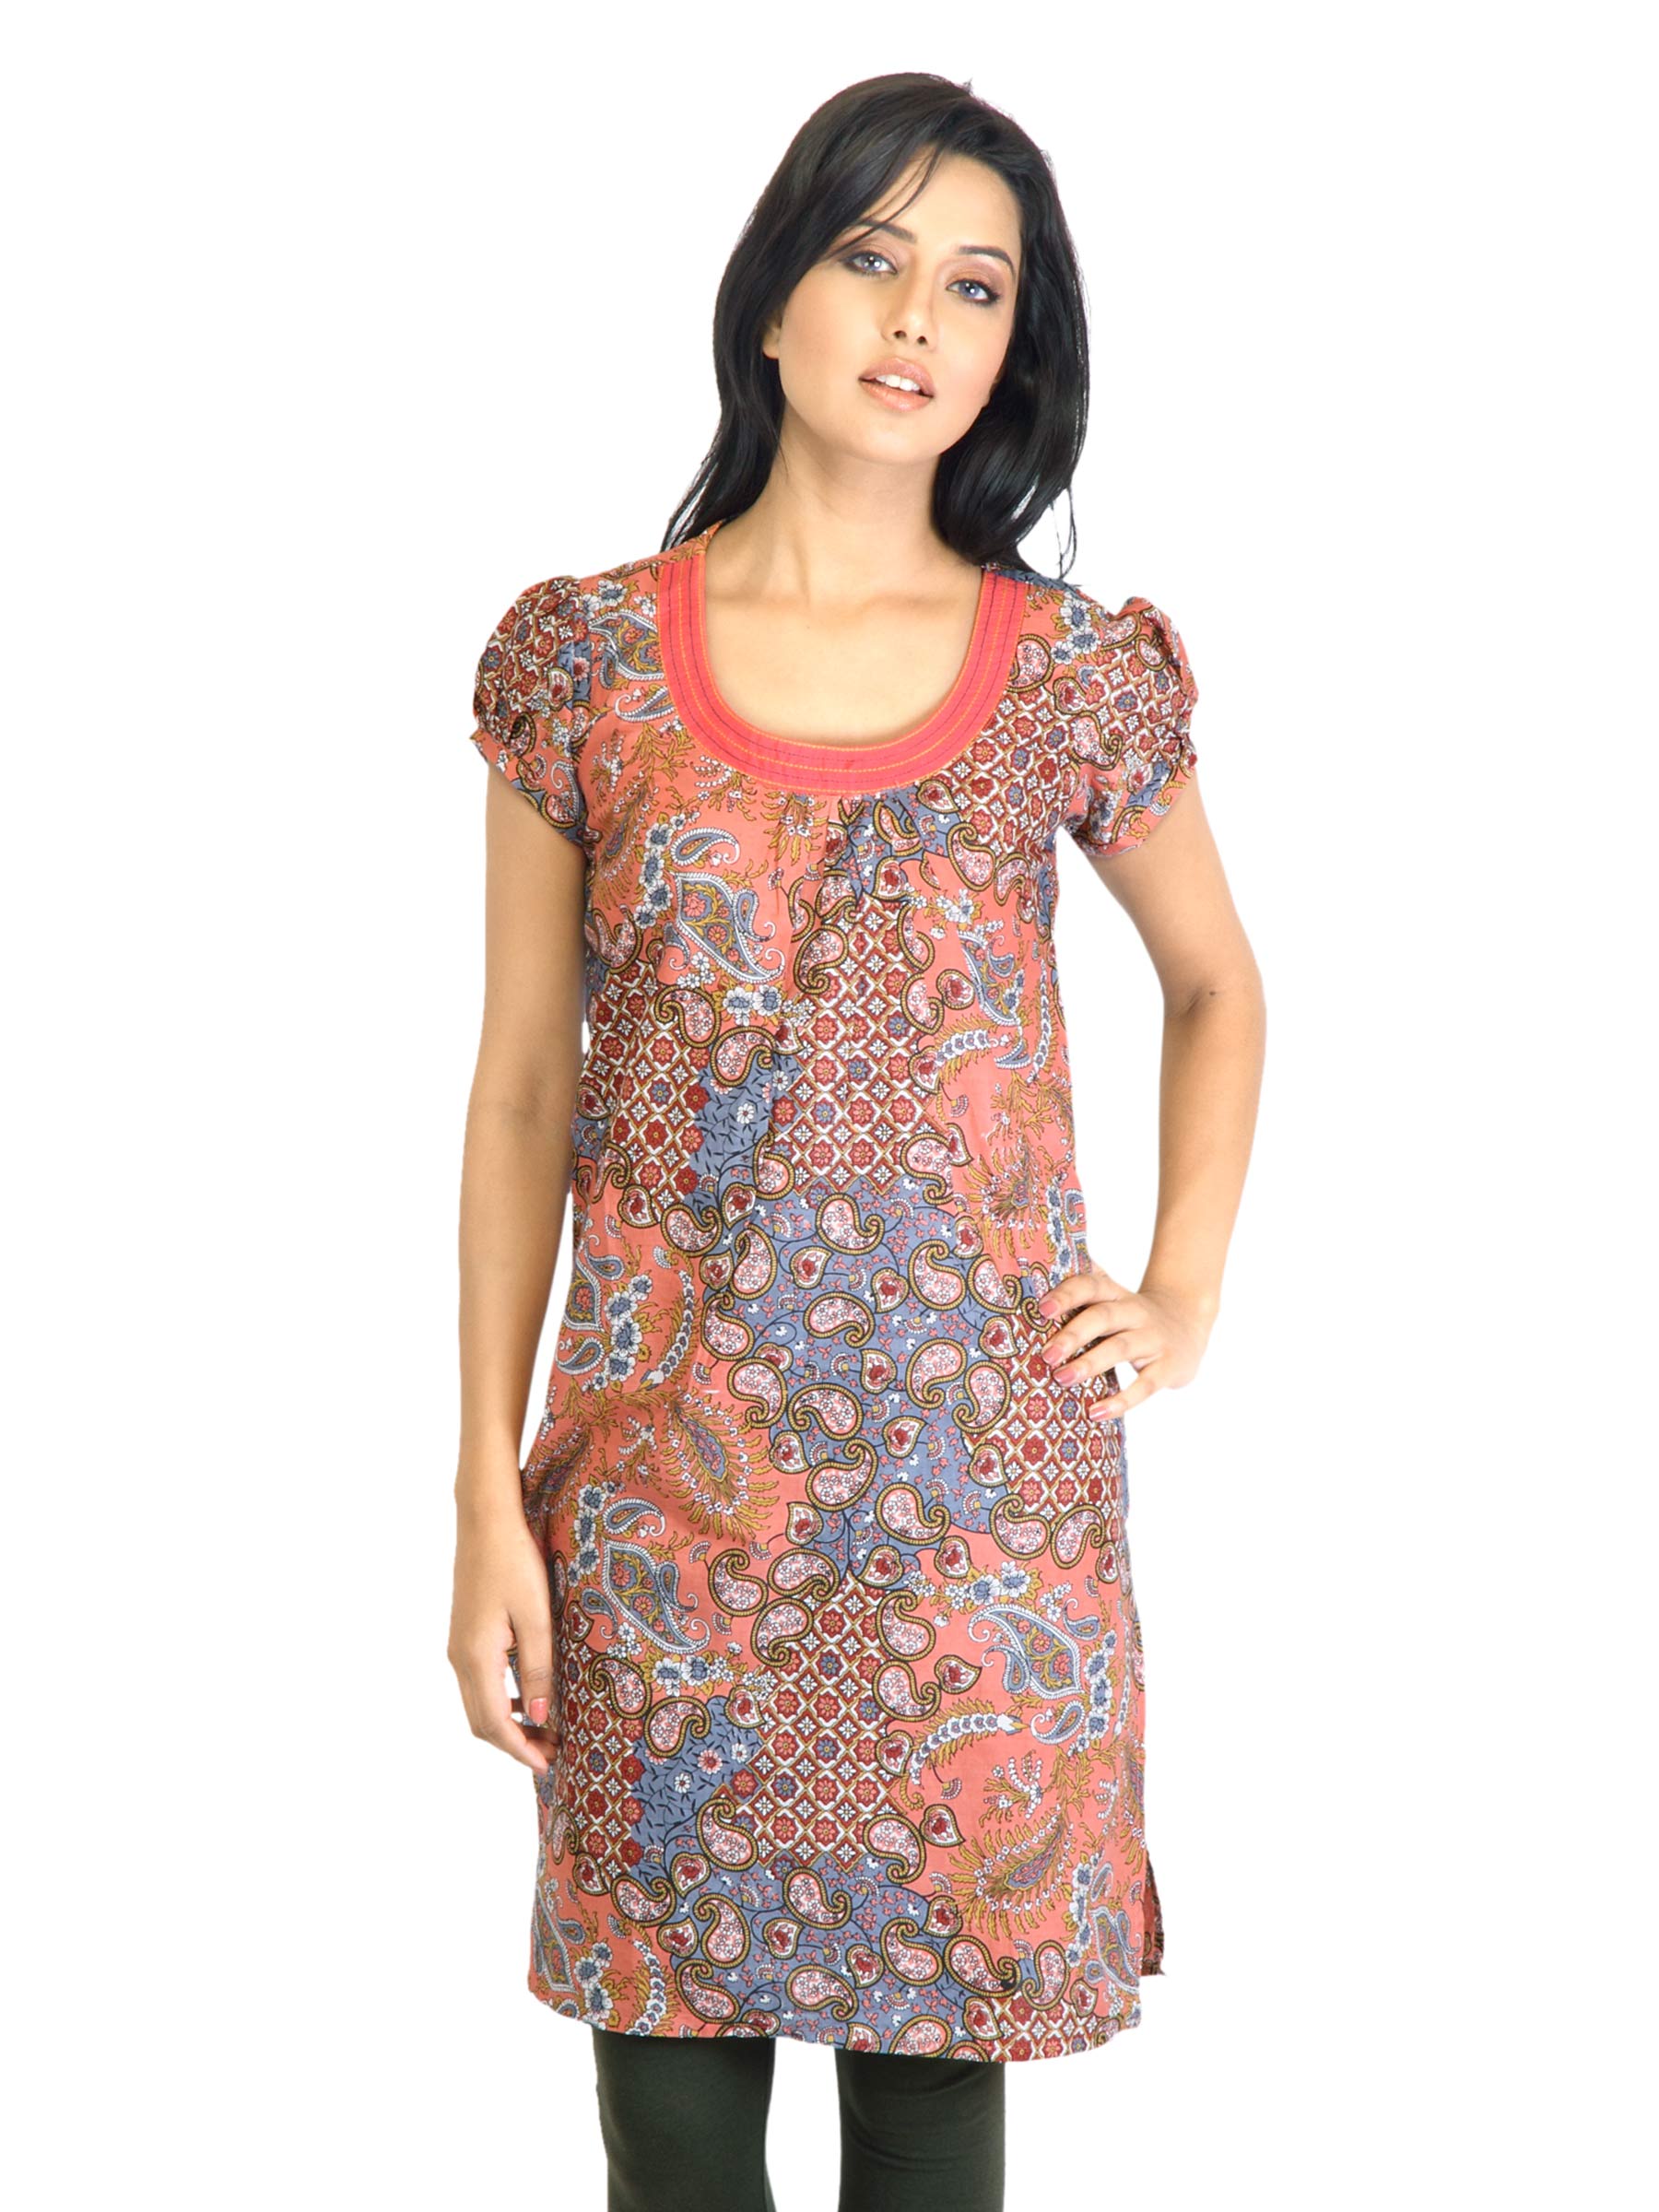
Visudh Blue Printed Ethnic Kurta
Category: Apparel / Topwear / Kurtas
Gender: Women
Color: Blue
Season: Fall 2011
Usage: Ethnic